Maisons-Alfort–Stade station

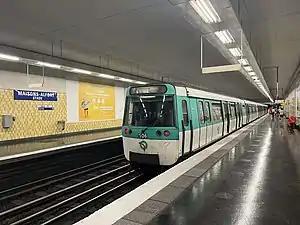
MF 77 at Maisons-Alfort–Stade

Maisons-Alfort–Stade is a station on line 8 of the Paris Métro in the commune of Maisons-Alfort. It is named after the commune the station is situated in, and after the stade de la Suze (1935-1970) which still existed when the station was built in 1969 and which has been replaced a year later by the Métropolis building complex at number 99. This lost stadium is the very reason why the platforms have a set of stairs going nowhere on the opposite hand of the platform exit, the construction of the obsolete access to the stadium having been aborted soon before the opening to the public. This northwest access and mezzanine for ticket barriers thus remained blind and were later converted for staff use. The situation is comparable to Porte Molitor station that as no access, being originally intended for Parc des Princes. The name of the station didn't change due to the nearby "Stade Auguste Delaune" that filled the void.